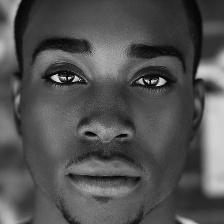
Label: faces